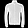
Label: Coat